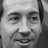
Emotion: happy